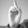
ASL letter: D